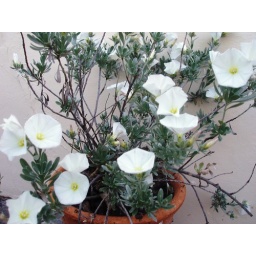
An evergreen shrub. It flowers from mid spring to summer with lovely white flowers,and grows well in a container.